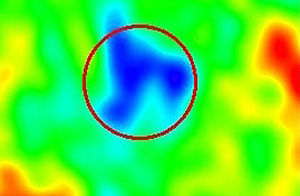
Hul i universet
Billede i infrarødt af hullet i Universet
Hul i universet eller Hullet i universet referer til et usædvanligt område i universet, som er usædvanlig koldt, tomt og stort. Udtrykket er et populærvidenskabelig udtryk, for områder i universet, som ikke er helt tomme som navnet ellers antyder, med blot indeholder under 1/10 af den normale densitet i universet. Områderne blev først opdaget af Stephen Gregory og Laird A. Thompson.